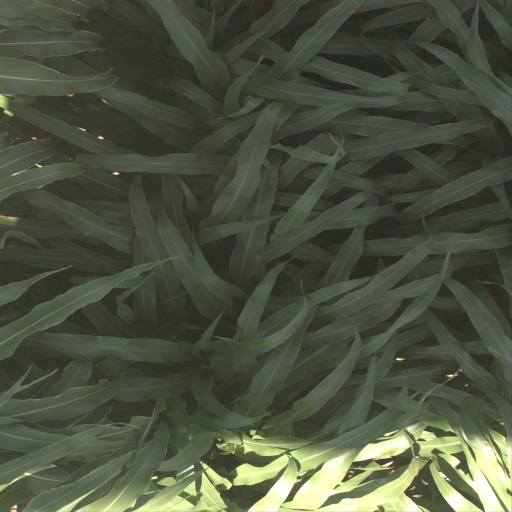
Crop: sorghum